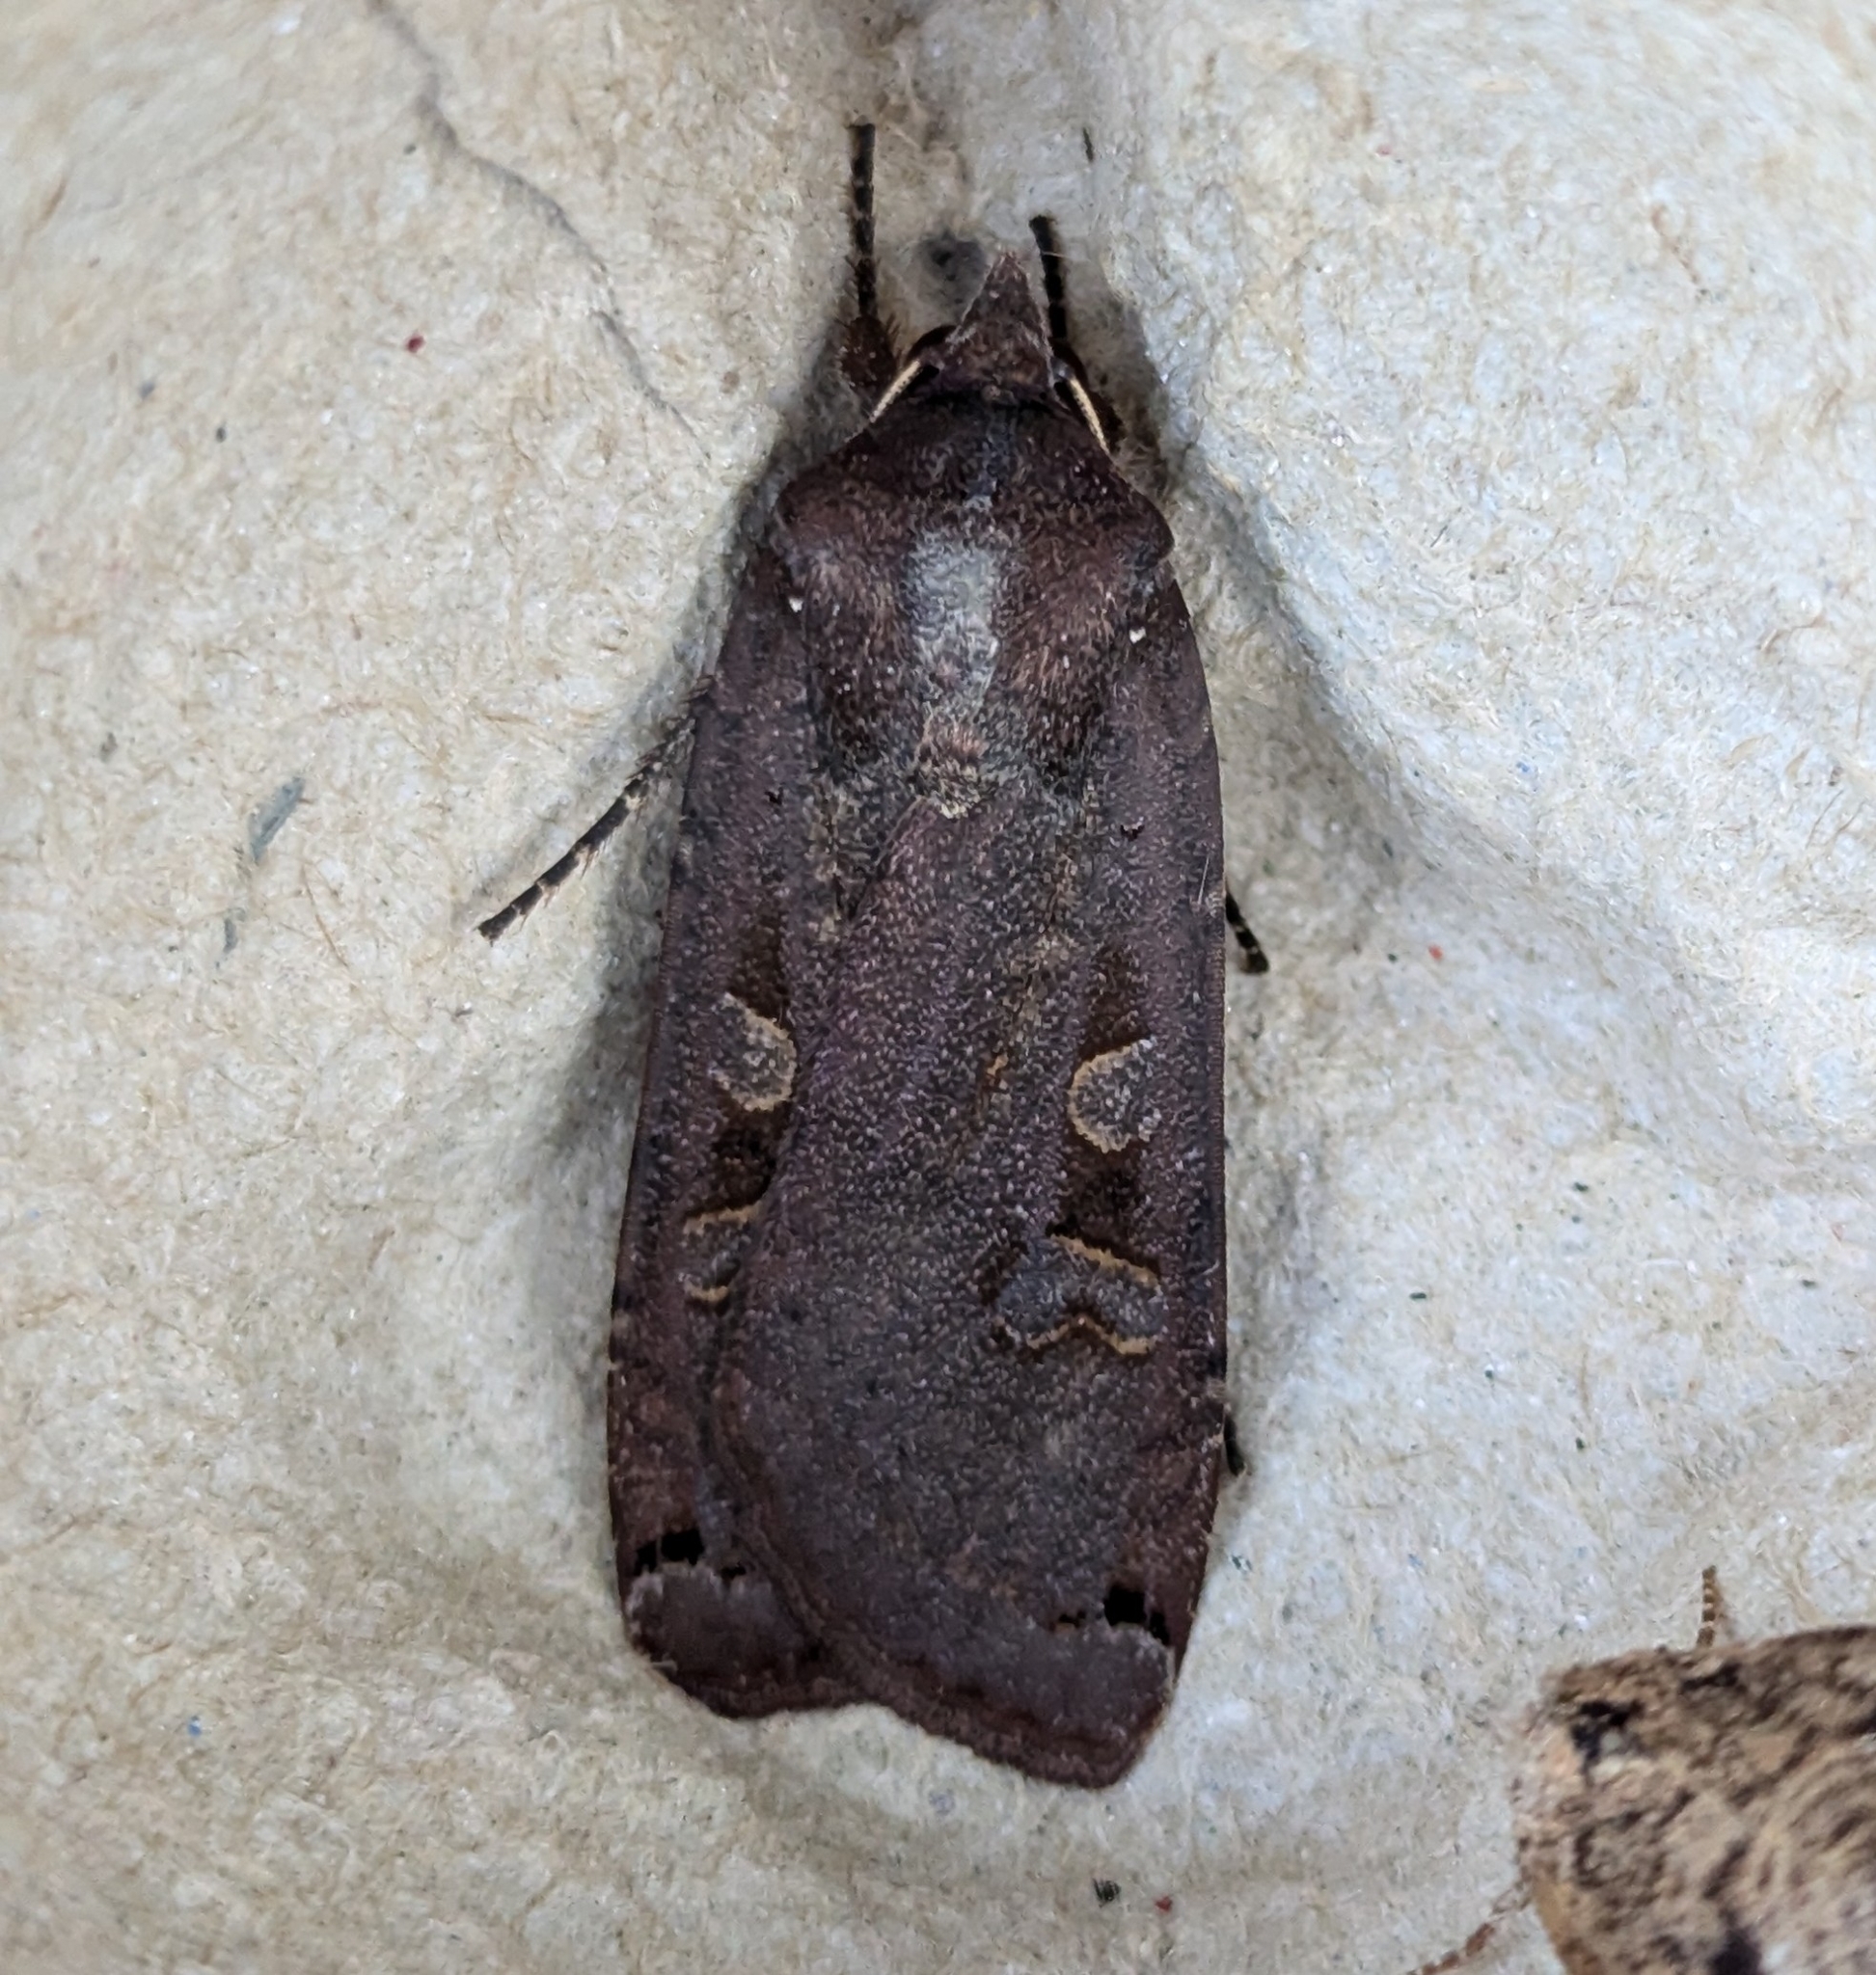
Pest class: cutworms